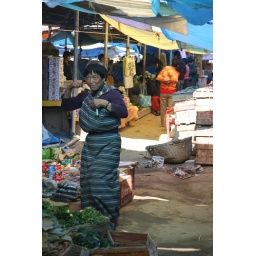
Woman in traditional Bhutanese dress - Thimpu weekend market